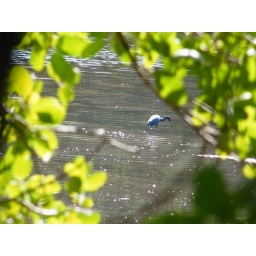
little blue heron seen from within the mangrove forest